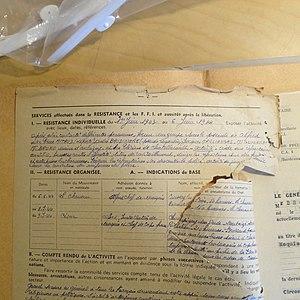
extrait des activités du groupe de policiers résistants de Châtellerault ""Alfred"" issu du dossier administratif de résistant GR16P 82683 du brigadier de police et résistant Roger Adrien Léon Brossard"
"Roger Adrien Léon Brossard, alias ""Alfred"", né le 13 juin 1907 à Bar-sur-Aube dans l'Aube, est un brigadier de police et résistant français, adjudant puis sous-lieutenant FFI.